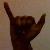
The image shows a hand gesture representing the letter 'Y' in Indian Sign Language.